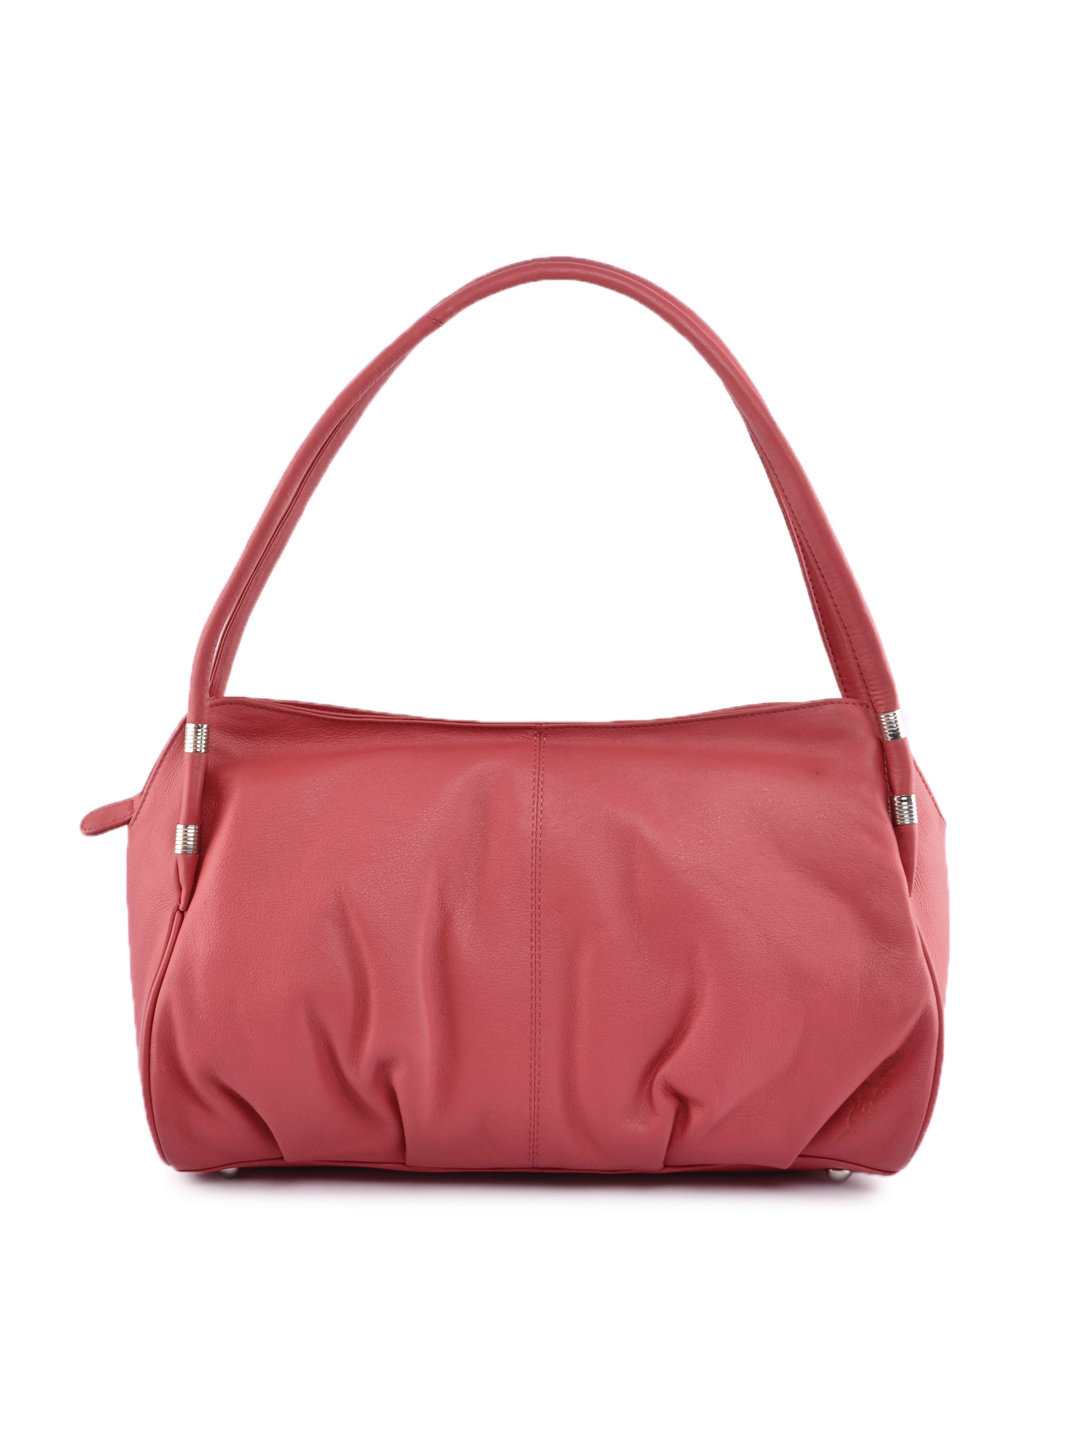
Hidekraft Women Leather Pink Handbag
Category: Accessories / Bags / Handbags
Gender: Women
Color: Pink
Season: Summer 2012
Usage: Casual